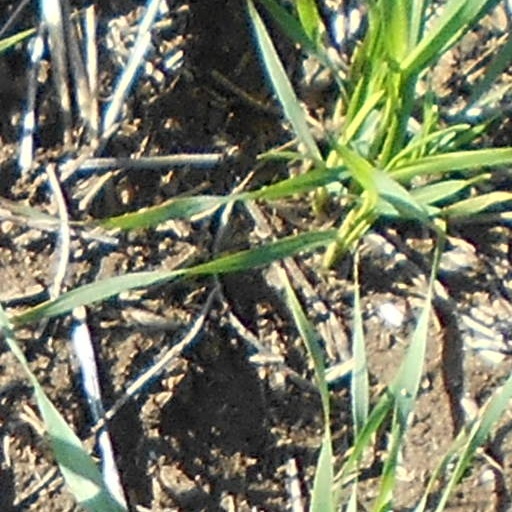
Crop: wheat